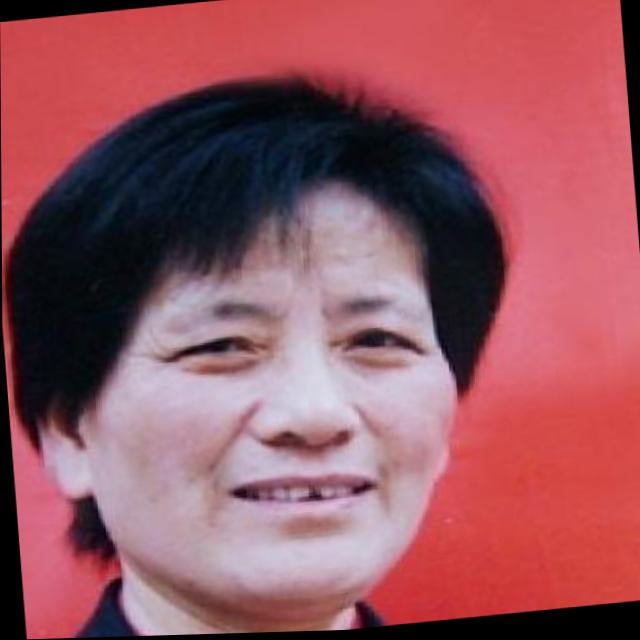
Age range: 65+